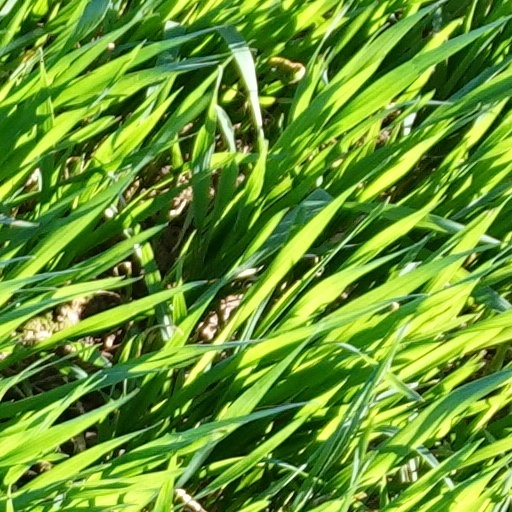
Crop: wheat